Baso Liben

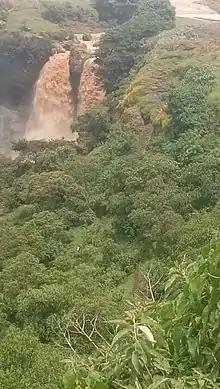

Baso Liben is one of the woredas in the Amhara Region of Ethiopia. A triangular-shaped district at the southernmost point of the Misraq Gojjam Zone, Baso Liben is bordered on the south by a bend of the Blue Nile river which separates it from the Oromia Region, on the northwest by the Chamwaga river which separates it from Gozamn, and on the northeast by Aneded. The major town in Baso Liben is Yejube. there are two other small towns; Kork and Yelamgeji with significant trading activity